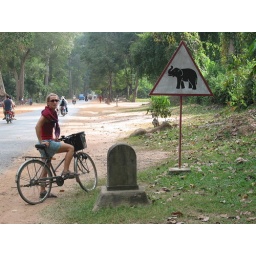
road sign in Siem Reap